Franz Seraph von Pfistermeister

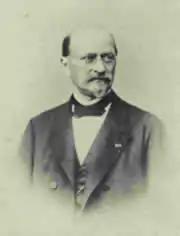
Franz Seraph Freiherr von Pfistermeister, State Council of the Kingdom of Bavaria.

Franz Seraph von Pfistermeister (14 December 1820 – 2 March 1912), was the court secretary and State Council of the Kingdom of Bavaria. Pfistermeister entered history not only in the domain of politics but also in the domain of music, when in his first official administrative function he was ordered by King Ludwig II to find the composer Richard Wagner and bring him to Munich.